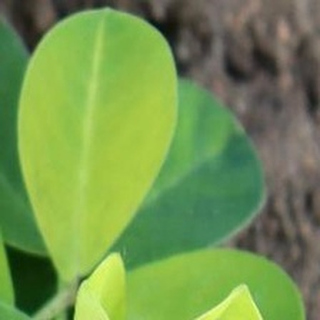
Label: groundnut_nutrition_deficiency